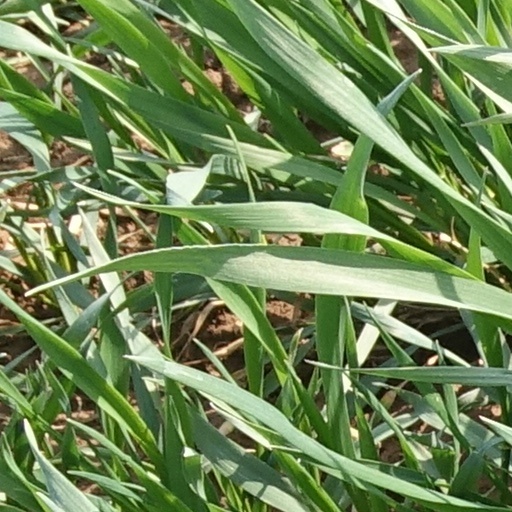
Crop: wheat